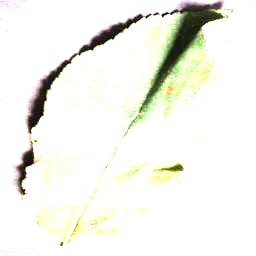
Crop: apple
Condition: cedar_rust